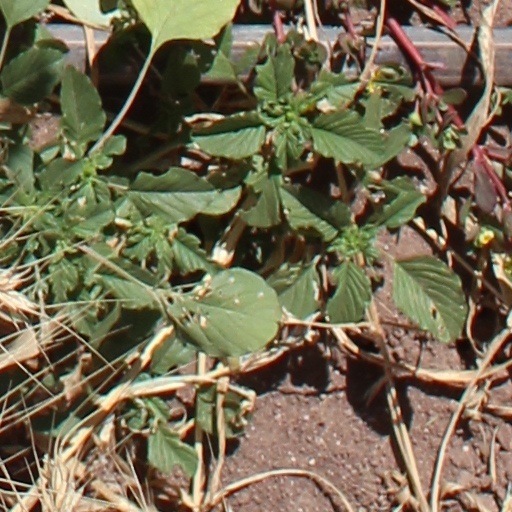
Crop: wheat